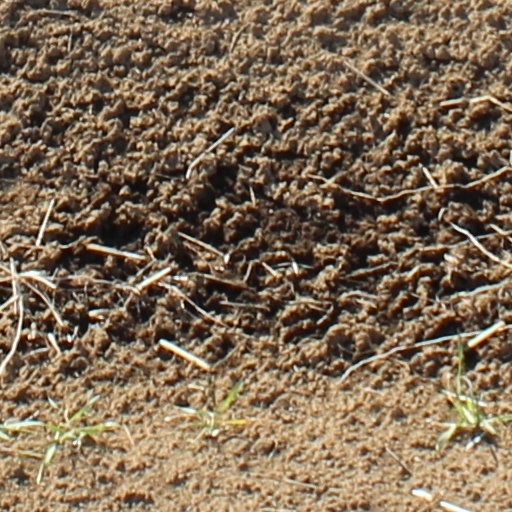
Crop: wheat